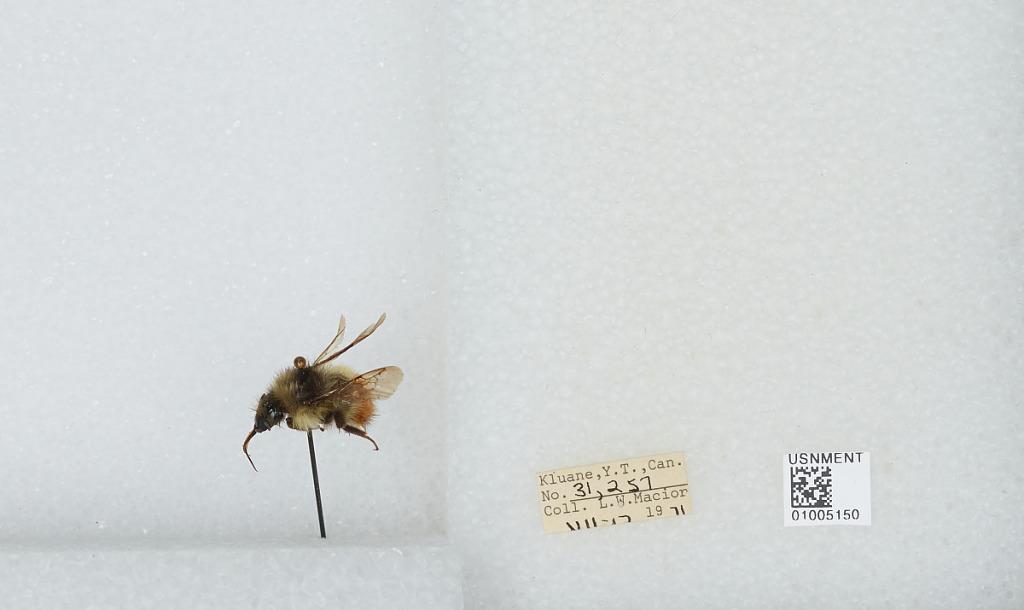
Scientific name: Bombus (Pyrobombus) flavifrons Cresson
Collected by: L. Macior
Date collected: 1971-7-17
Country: Canada
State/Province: Yukon Territory
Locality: Kluane
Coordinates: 60.75, -139.5